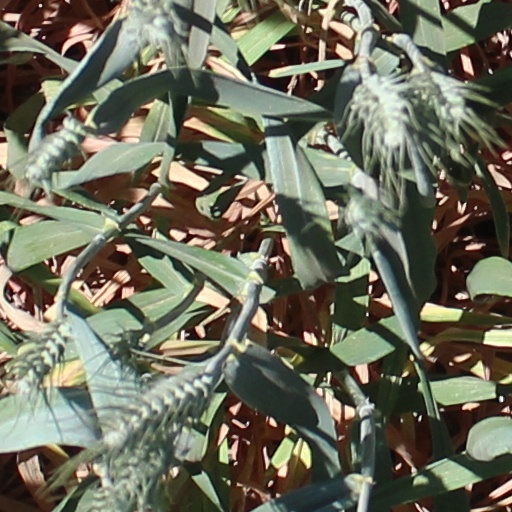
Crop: wheat